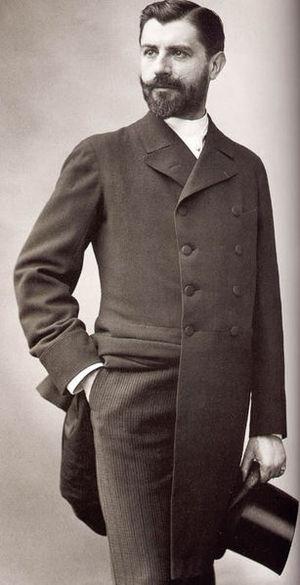
Jean-Samuel Pozzi est un médecin, chirurgien et anthropologue français né à Bergerac le 3 octobre 1846 et mort à Paris le 13 juin 1918. Membre de l'Académie de médecine et professeur à la Faculté, il fut l'un des pionniers de la gynécologie moderne.